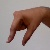
The image shows a hand gesture representing the letter 'Q' in Indian Sign Language.